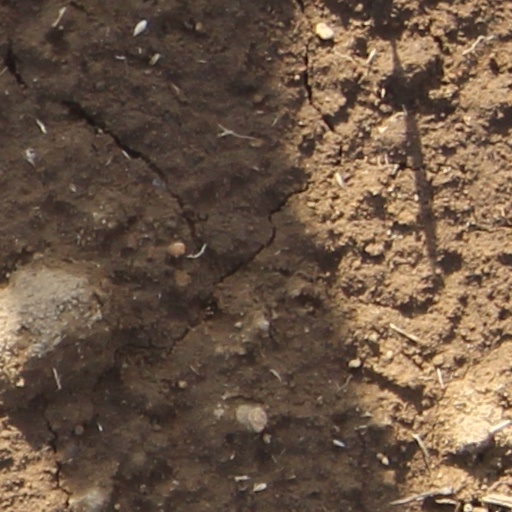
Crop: wheat